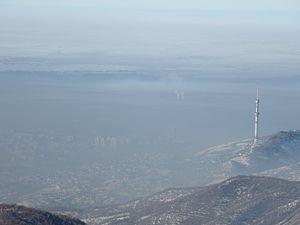
Almaty, appelée Alma-Ata pendant la période soviétique, est la principale ville du Kazakhstan et son ancienne capitale, de 1929 à 1997.